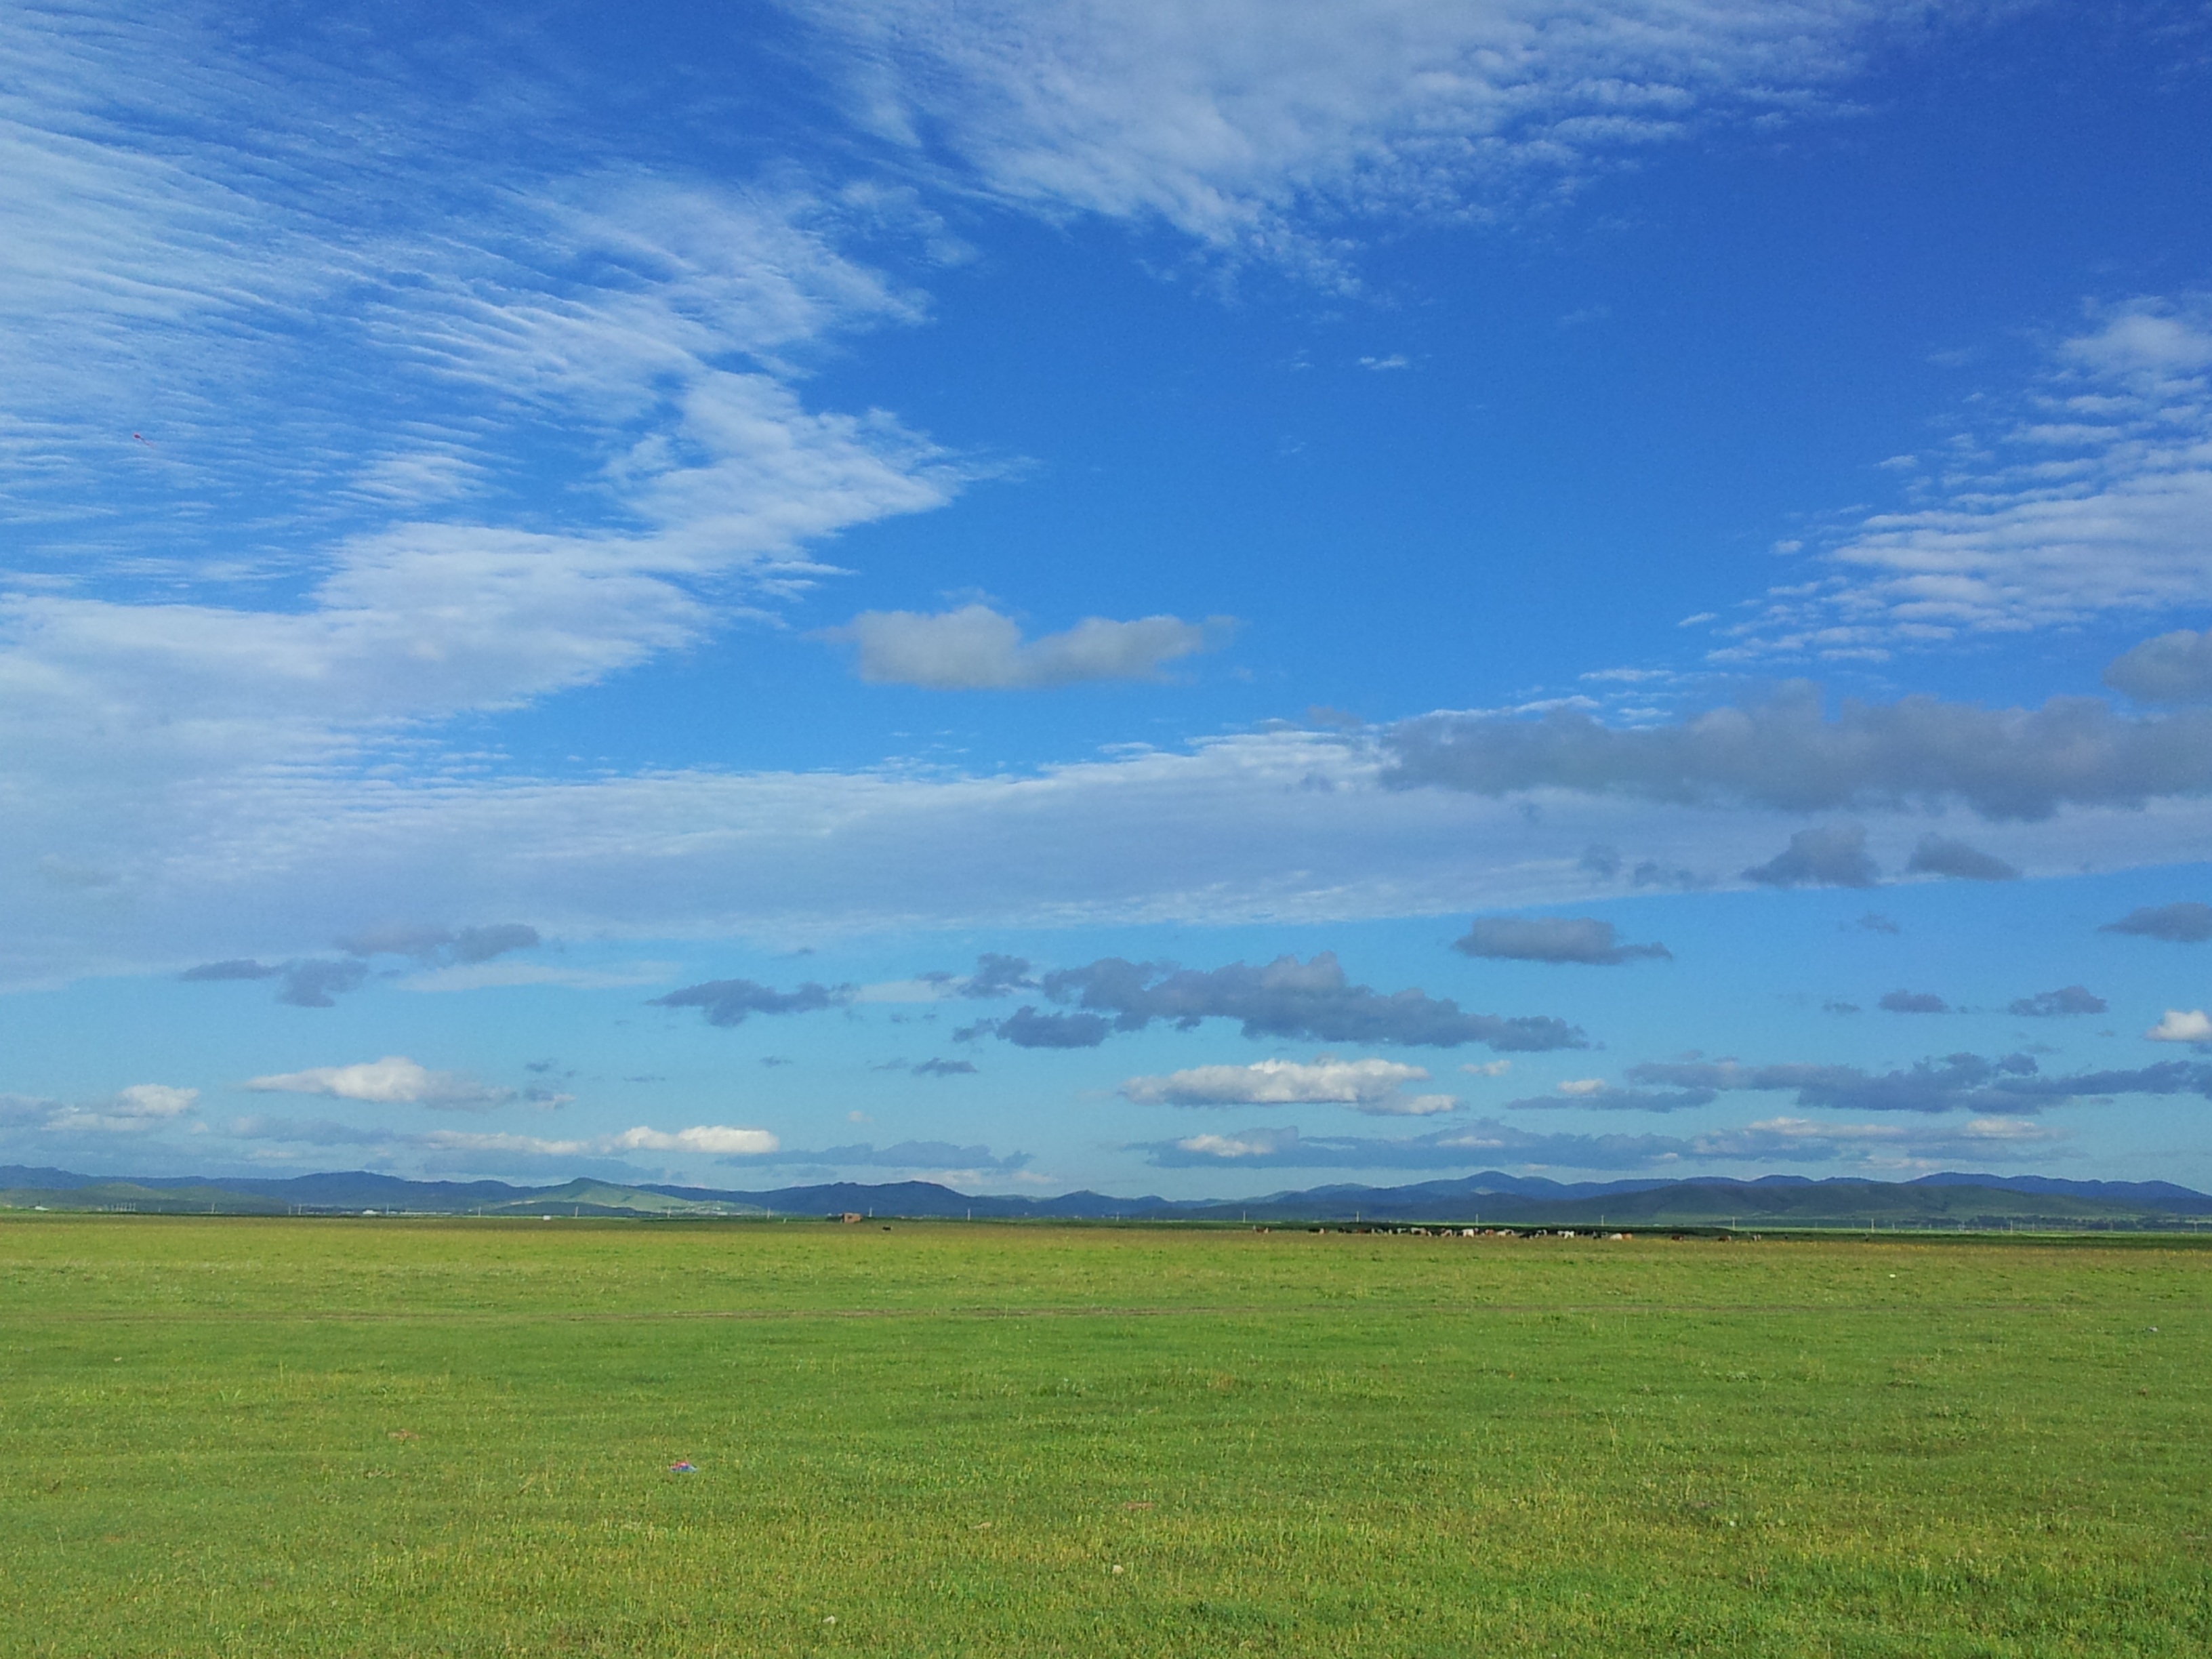
landscape, nature, grass, horizon, marsh, cloud, sky, field, lawn, meadow, prairie, sunlight, hill, pasture, agriculture, savanna, plain, grassland, wetland, plateau, habitat, ecosystem, steppe, rural area, blue sky and white clouds, natural environment, geographical feature, grass family, ecoregion